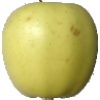
Label: Apple Golden 2